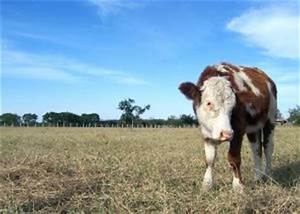
Label: mucca